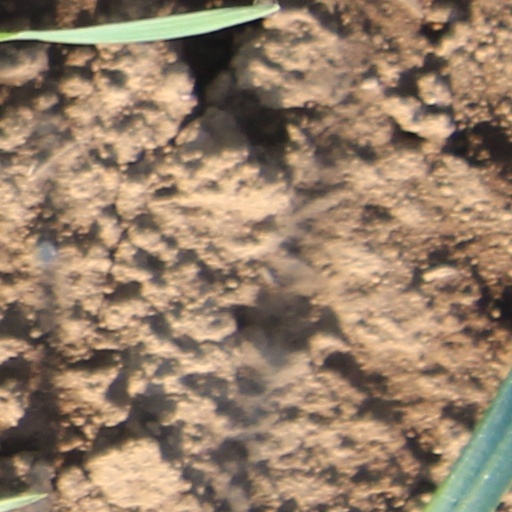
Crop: wheat